Ed Bullins

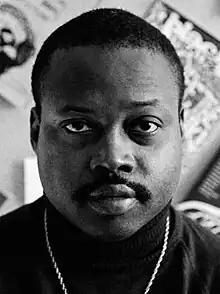
Bullins in 1971

Edward Artie Bullins (July 2, 1935November 13, 2021), sometimes publishing as Kingsley B. Bass Jr, was an American playwright. He won awards including the New York Drama Critics' Circle Award and several Obie Awards. Bullins was associated with the Black Arts Movement and the Black Panther Party, for which he was the minister of culture in the 1960s.